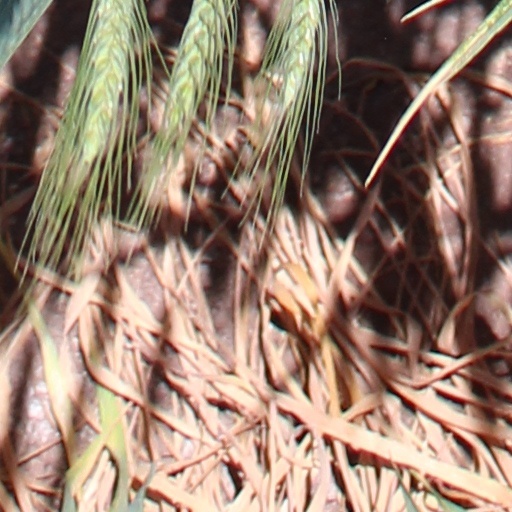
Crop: wheat